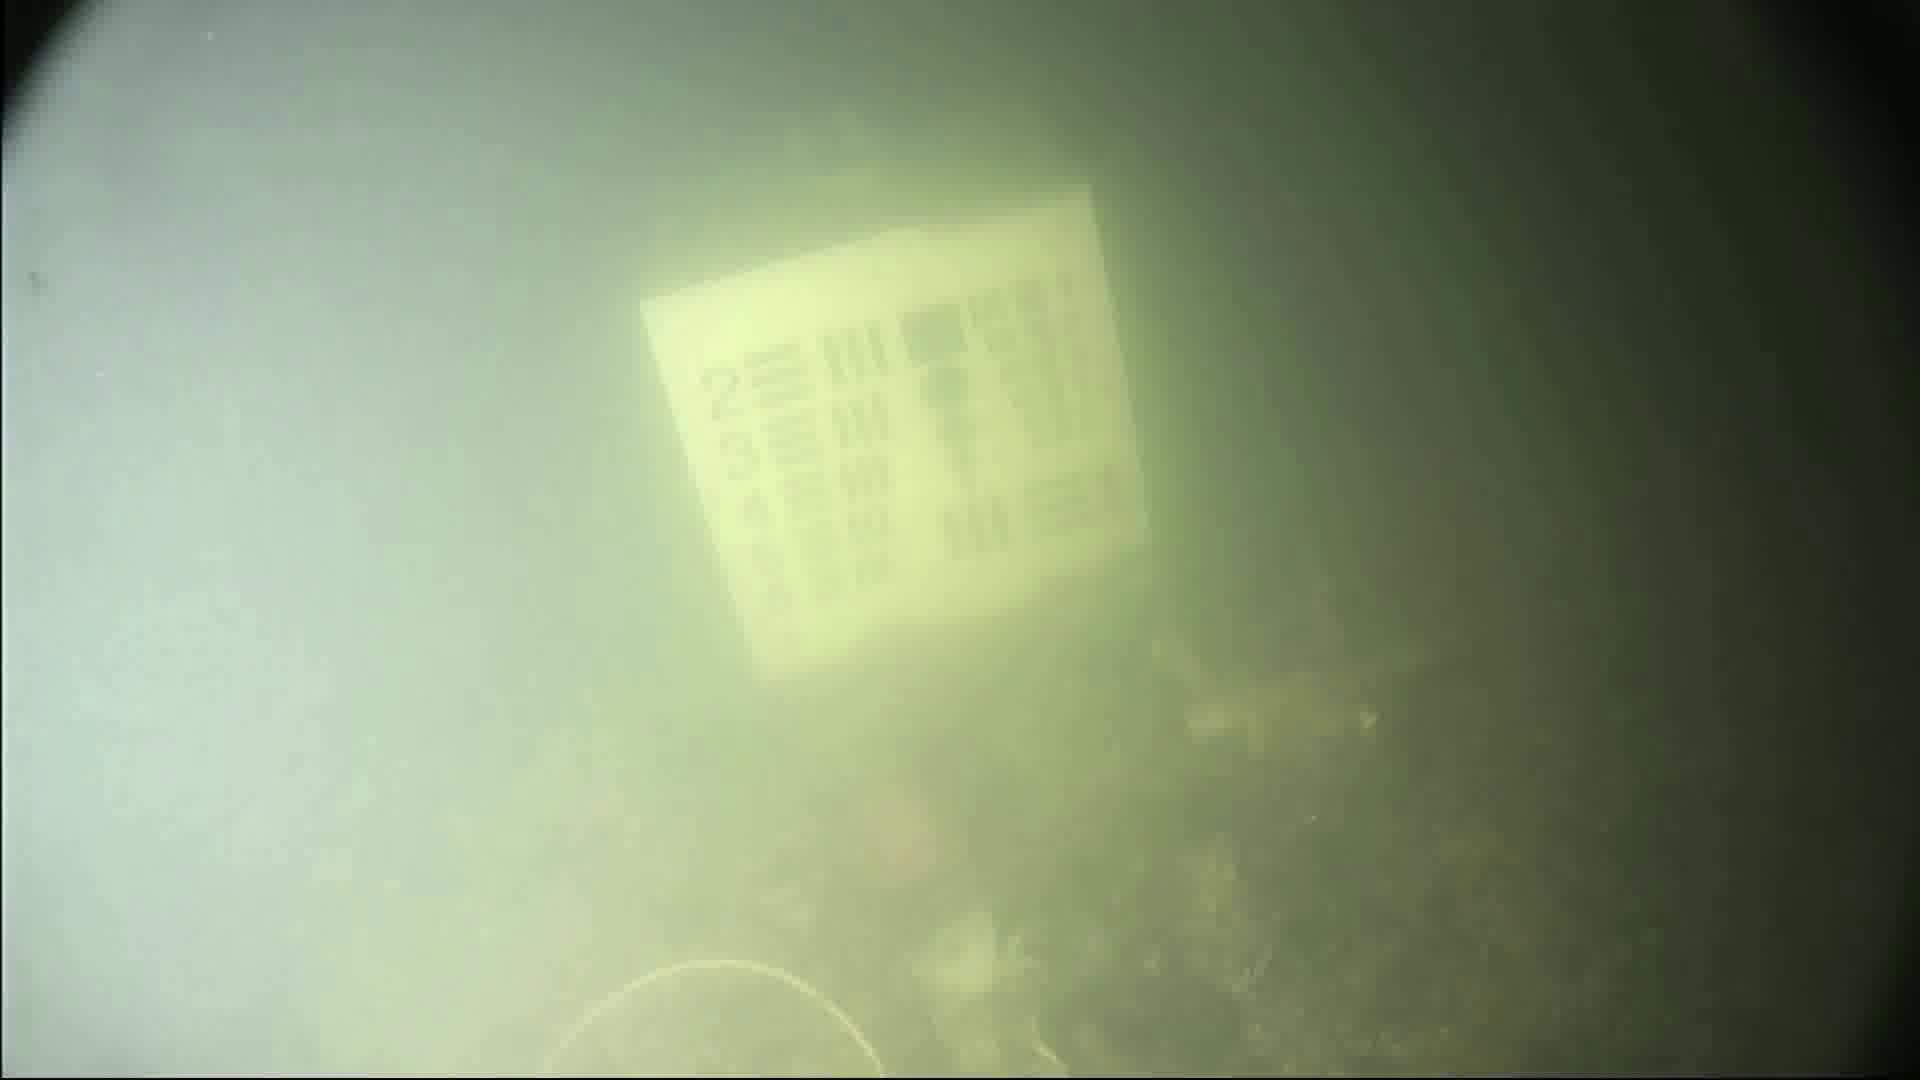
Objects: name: crab
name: fish